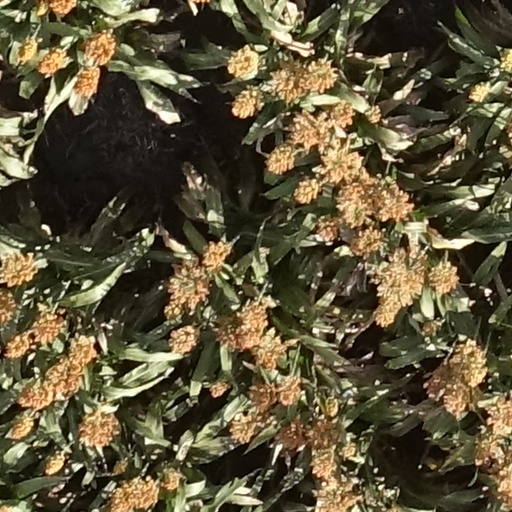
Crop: sorghum